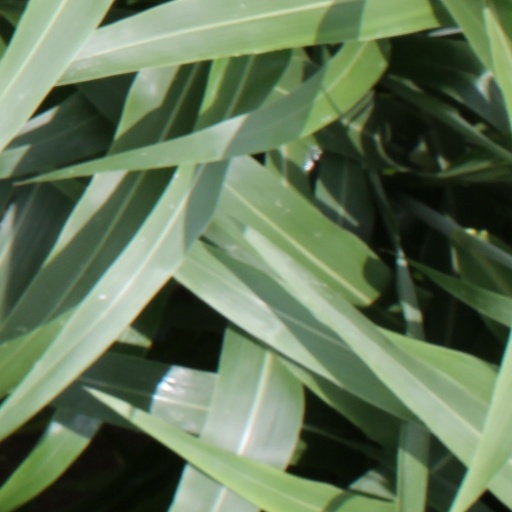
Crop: sorghum